List of Hungarian locomotives

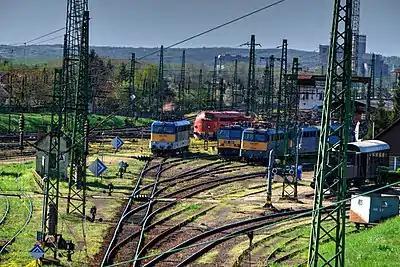
Various locomotives at the Vehicle Repair Plant of Miskolc-Tisza Railway Station (2018)

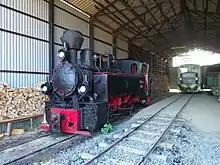
A steam locomotive in Csömödéri Állami Erdei Vasút

List of Hungarian (or used in Hungary) locomotives — The first railway line between Szolnok–Pest–Vác was built in Hungary in 1846. Steam locomotives have been used since then. Diesel and electric locomotives appeared in the first half of the 20th century.